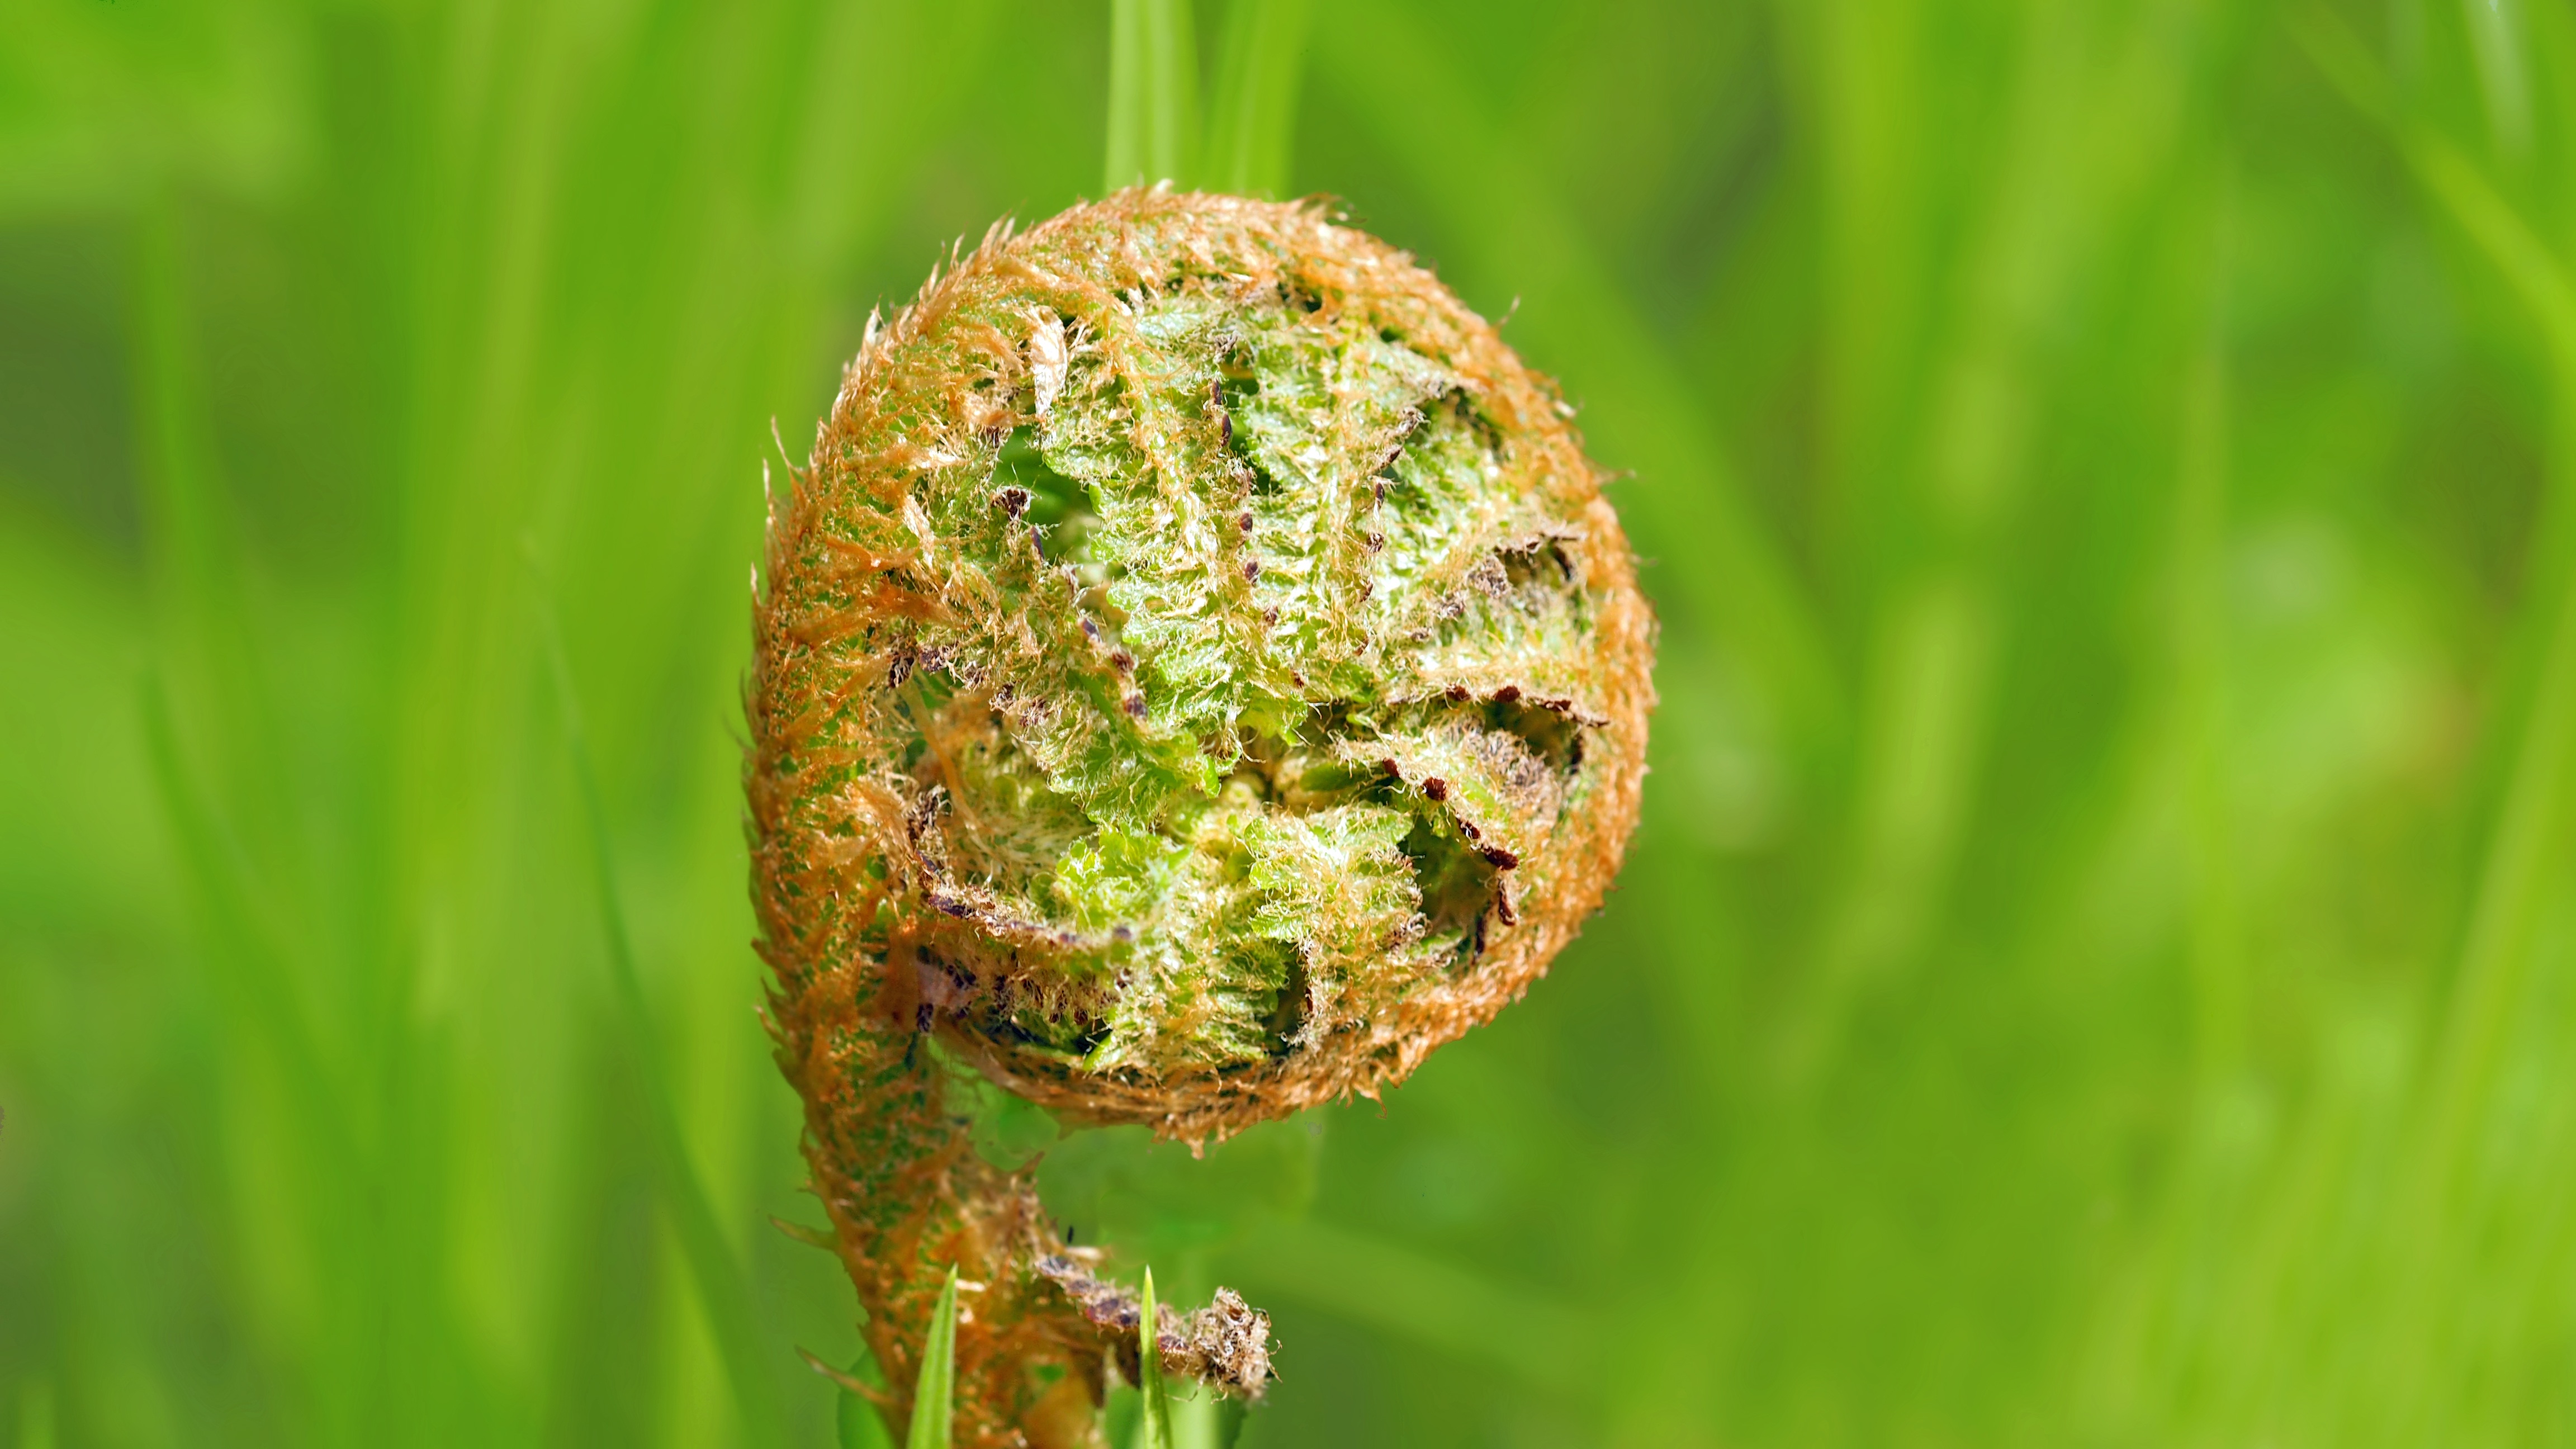
nature, grass, plant, lawn, photography, leaf, flower, live, green, flora, fauna, close up, macro photography, flowering plant, grass family, plant stem, land plant, ferns and horsetails